Roland Vantyne

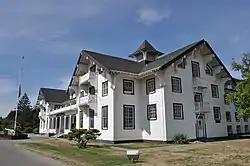
The Red Shield Inn, designed by Rigg and Vantyne.

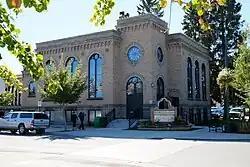
The Presbyterian Church of Whitefish, designed by Rigg and Vantyne.

Roland Vantyne (1887 - November 26, 1938) was an American architect. He attended the Buffalo Polytechnic Institute, and he was a draftsman for Albert Held and Julius Zittel. He co-founded a firm with Archibald G. Rigg in 1919, and they designed the Shriner's Hospital and Hutton Elementary School in Spokane. They designed at least two buildings listed on the National Register of Historic Places: the Red Shield Inn (now known as Lewis Army Museum) in Fort Lewis, Washington, and the First Presbyterian Church of Whitefish in Montana. Vantyne was a Rosicrucian.